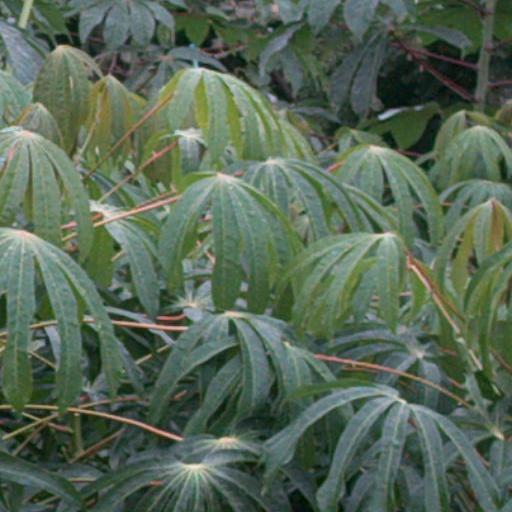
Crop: cassava